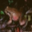
Label: frog